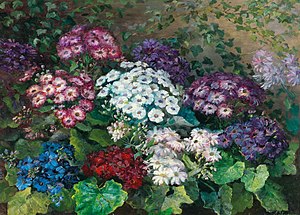
Emmy Thornam
Sommerblomster af Emmy Thornam
Emmy Marie Caroline Thornam var en dansk maler og forfatter. Datter af overlærer Ludvig Thornam og Anine Charlotte Frederikke Norup.